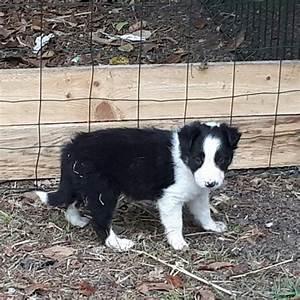
dog